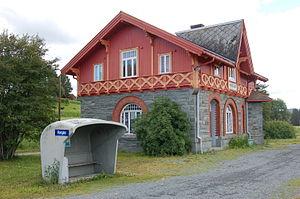
La gare de Ronglan est une gare ferroviaire de la Nordlandsbanen de la commune de Levanger dans le comté et région de Trøndelag.